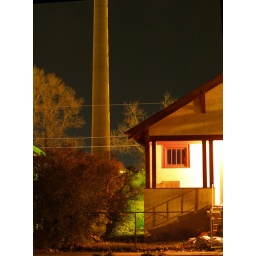
The house across the street from me. The smoke stack behind it is in the train yards.